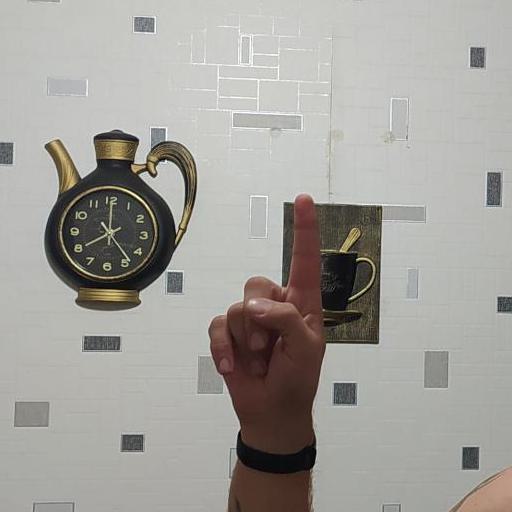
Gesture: one